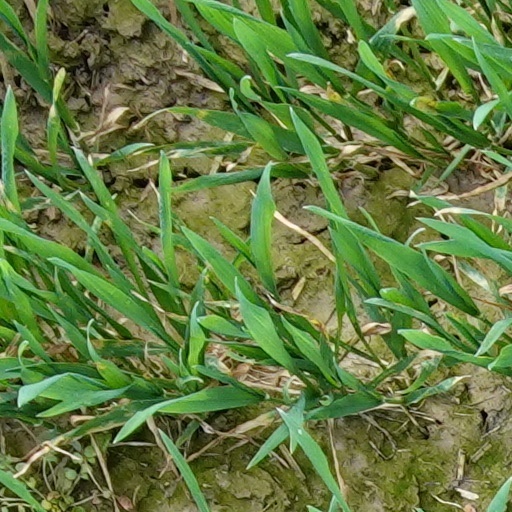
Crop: wheat